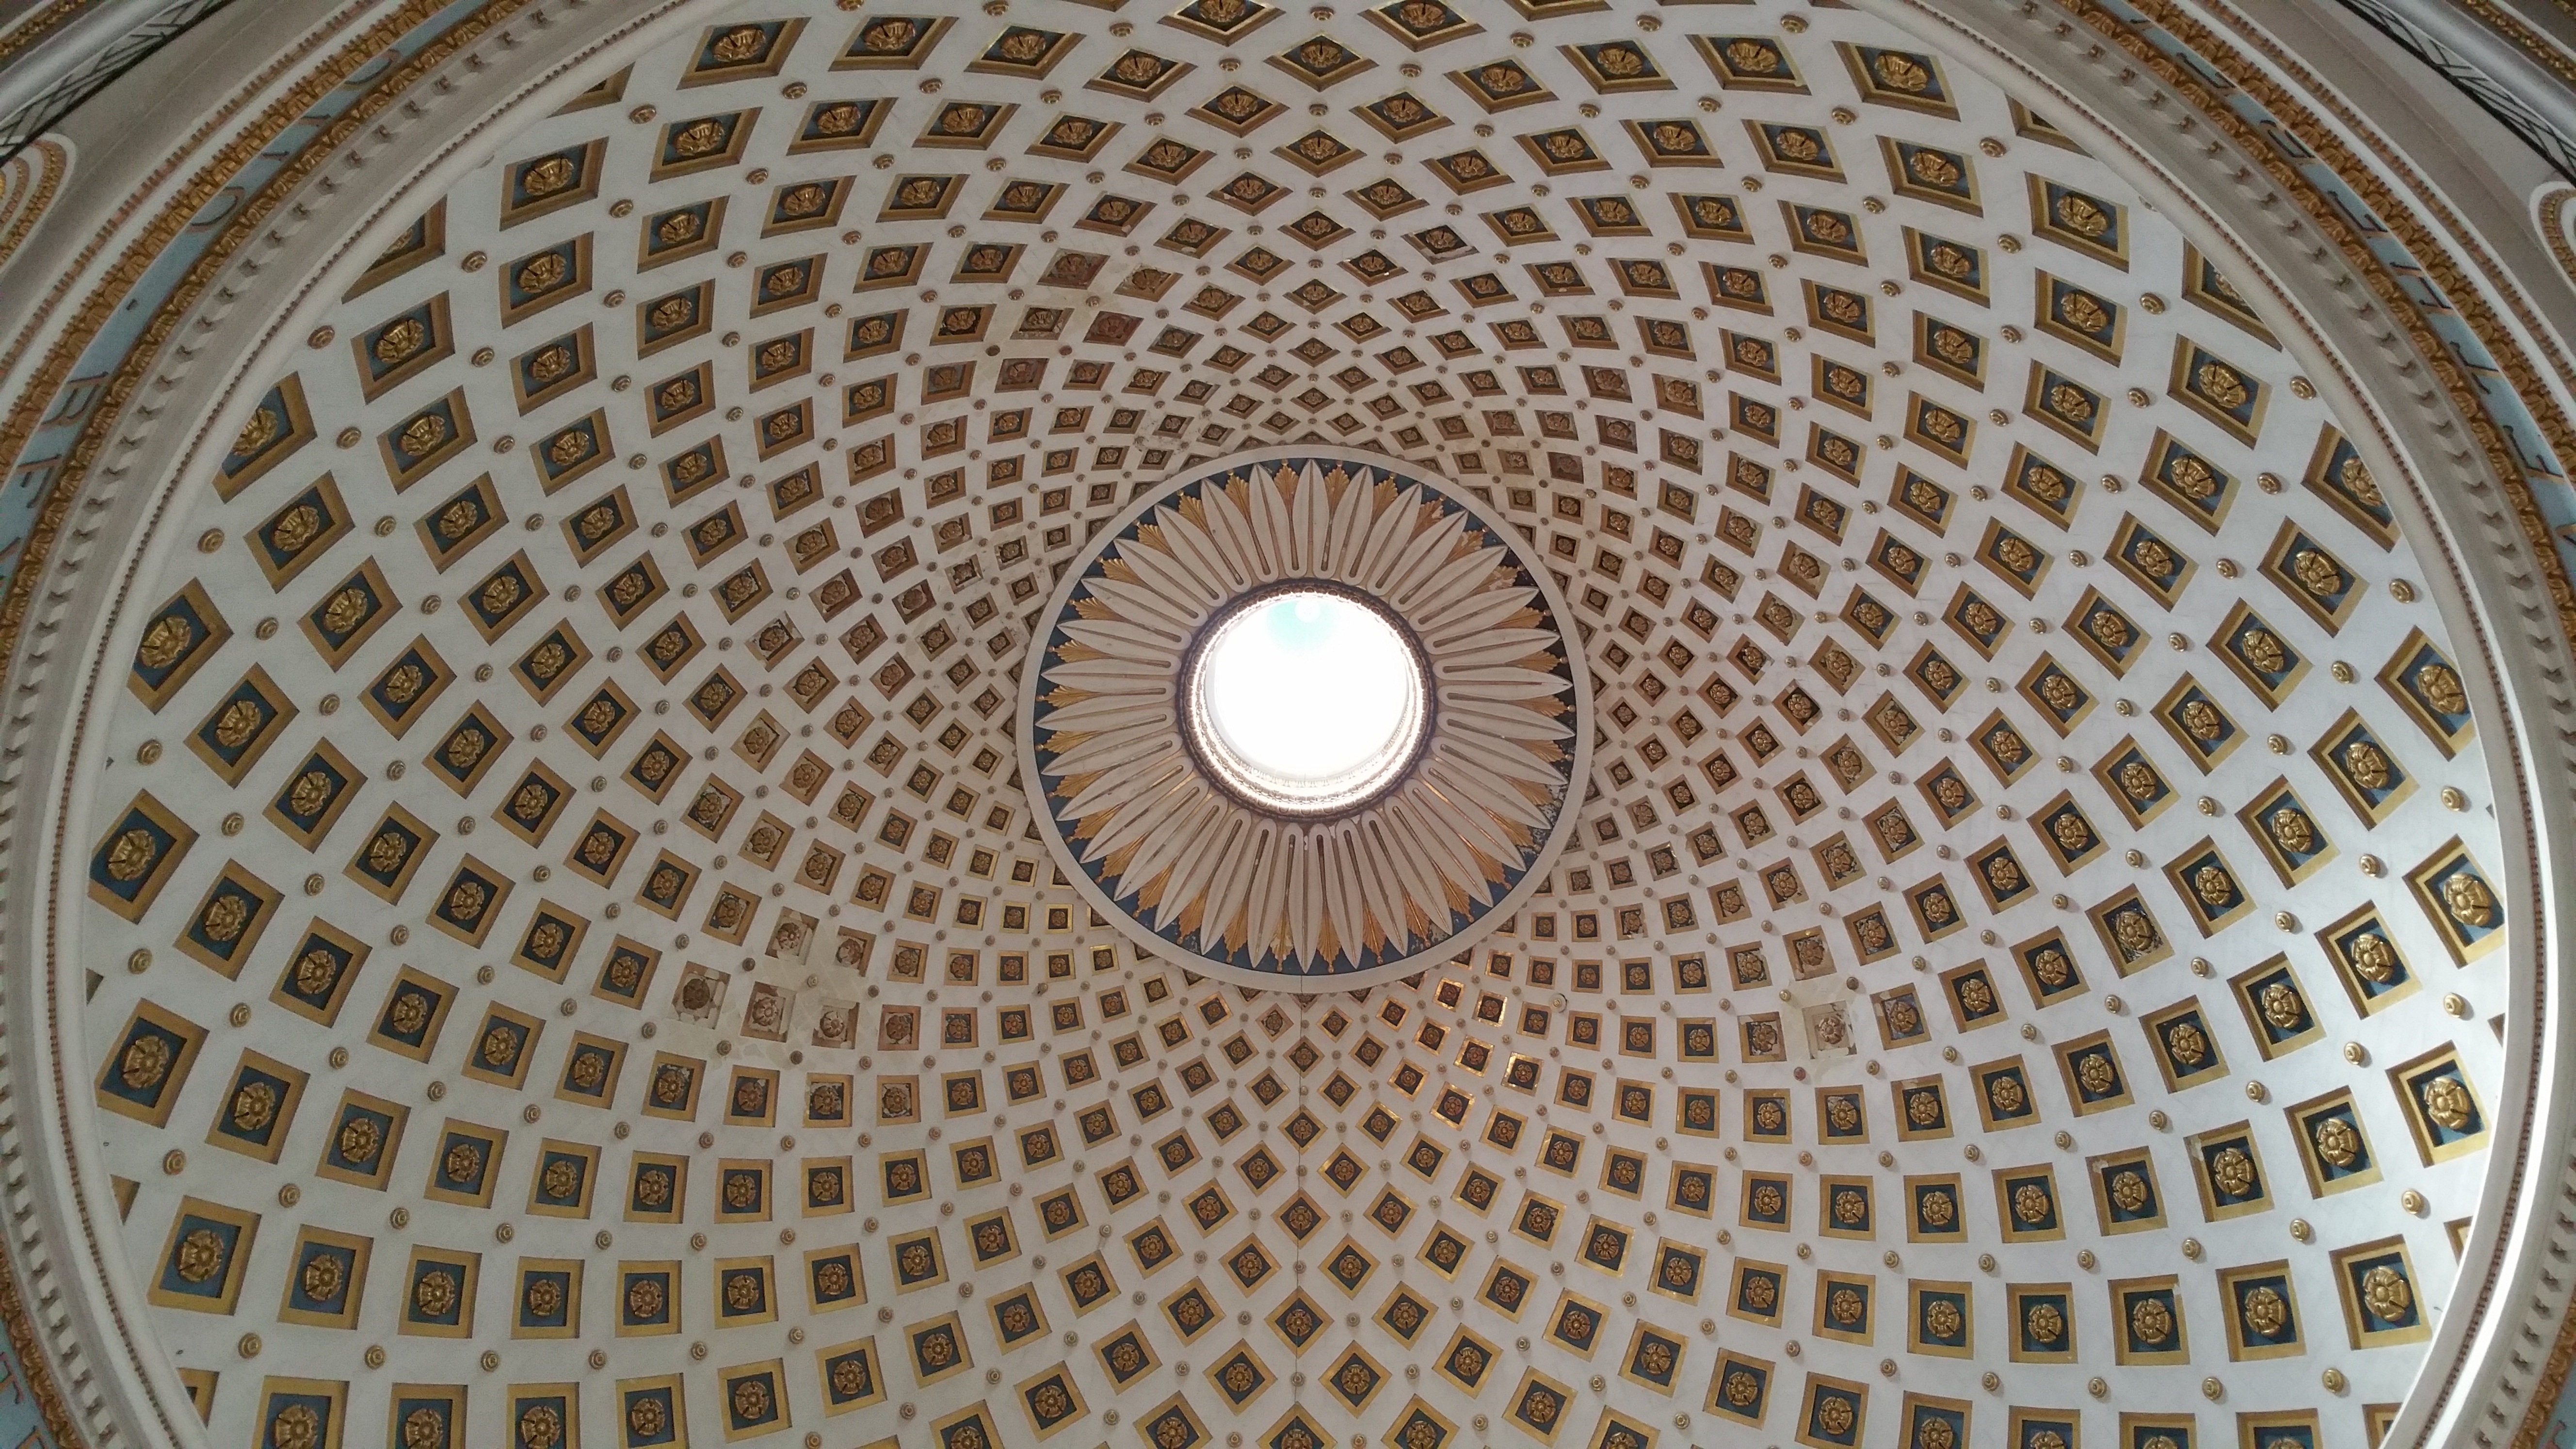
wheel, ceiling, landmark, church, circle, symmetry, malta, dome, shape, daylighting, mosta